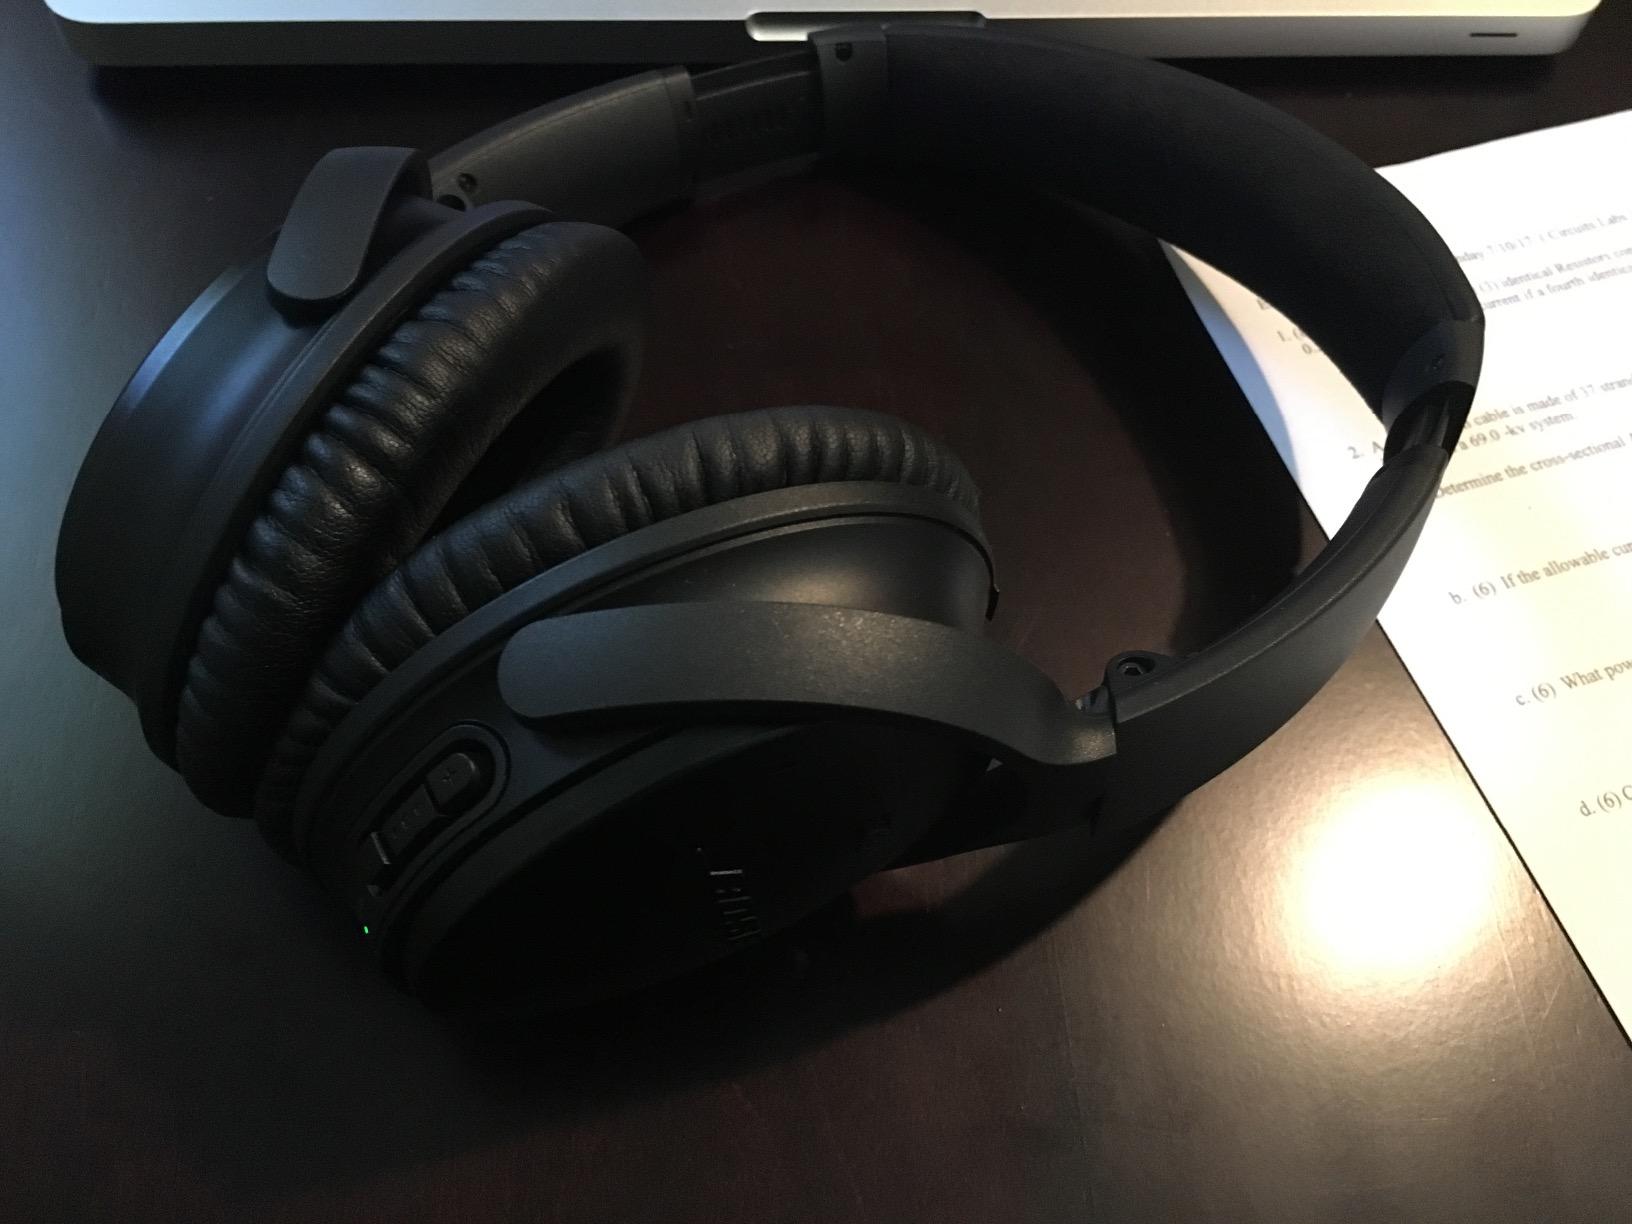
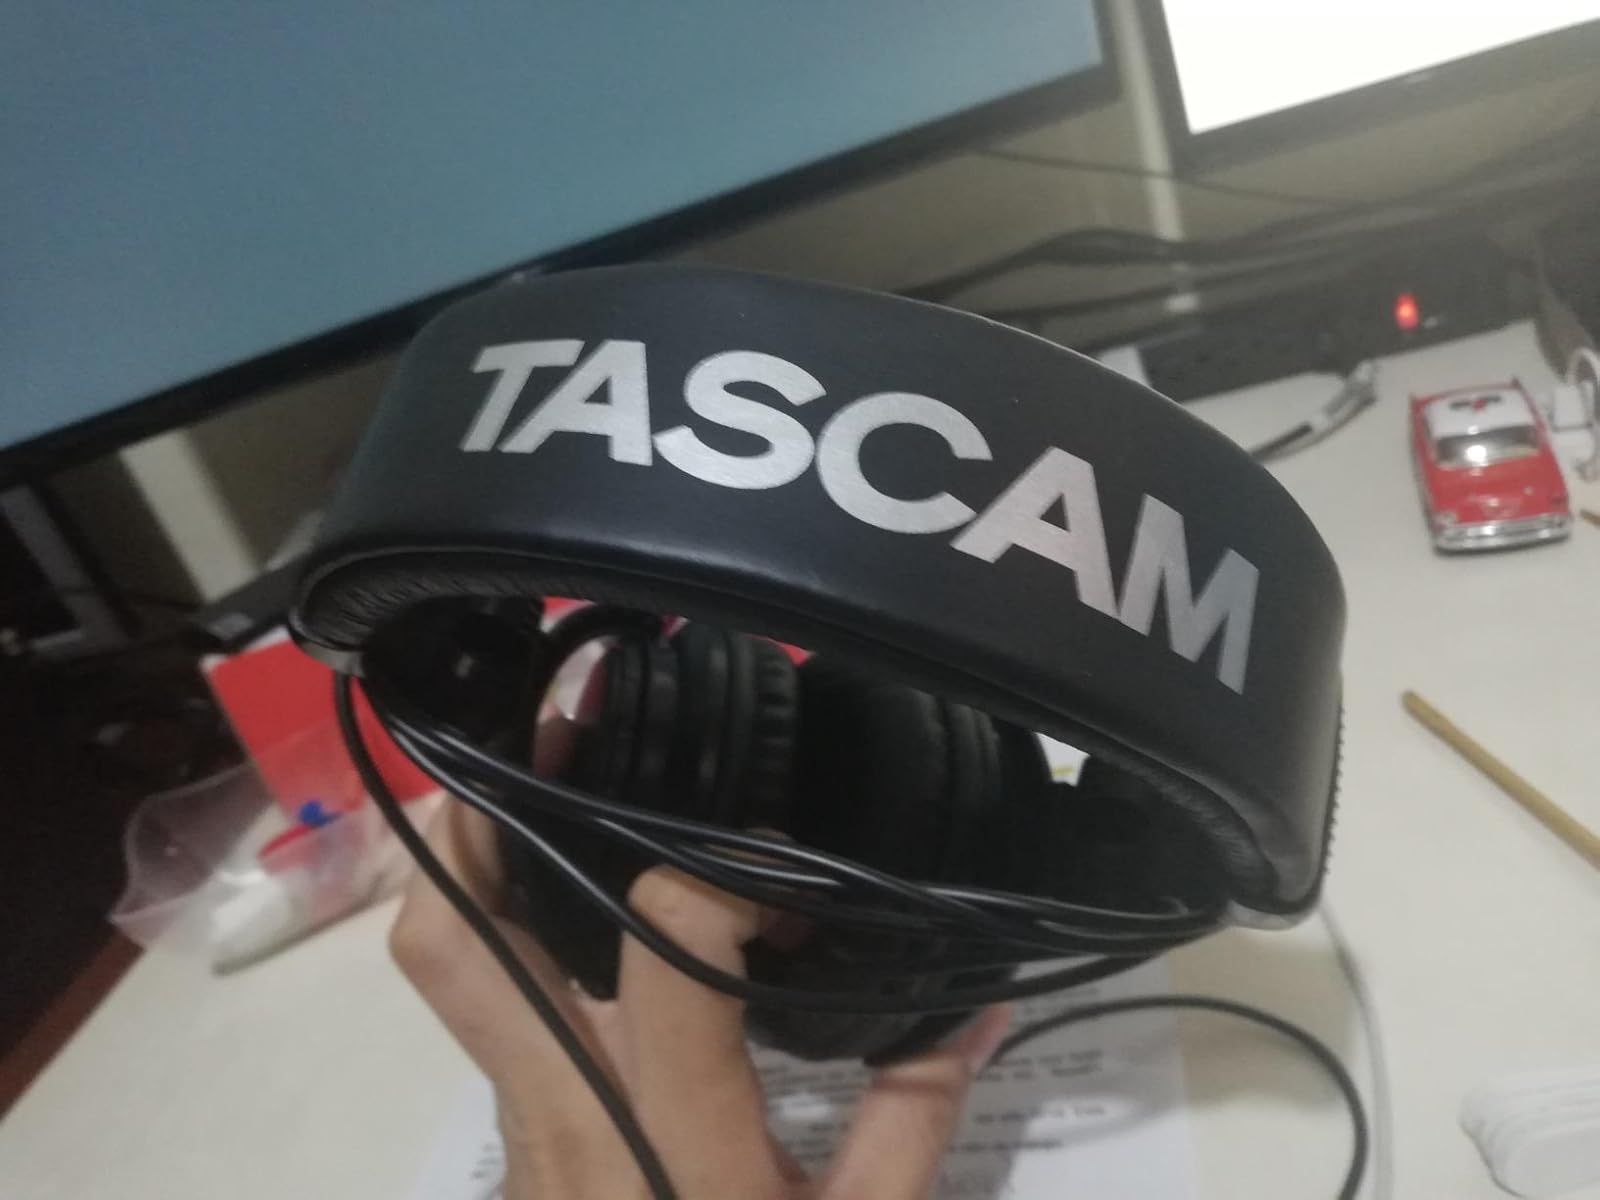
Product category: headphones
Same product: no